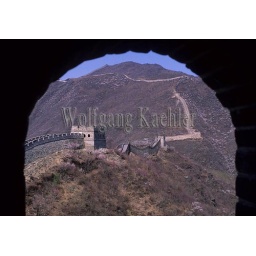
China, near beijing, great wall, view through door of signal tower